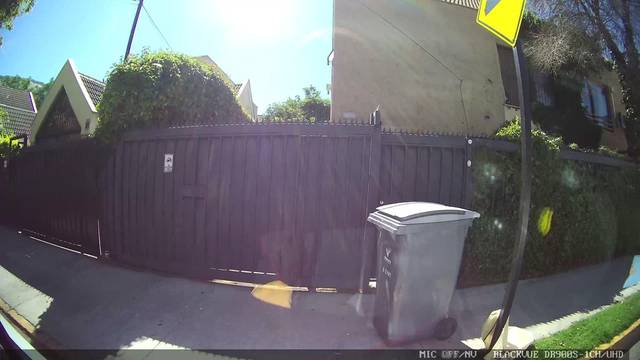
Region: Chile
Coordinates: -33.378, -70.543